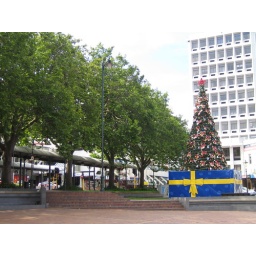
the tree in front of the uber ugly burns building